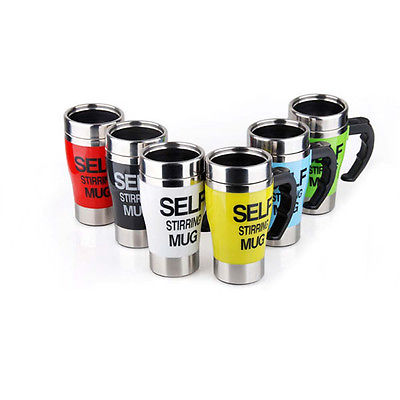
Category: mug